U.S. Route 8

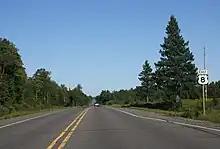
Photograph of

Upon leaving Ladysmith, US 8 passes through the communities of Tony, Glen Flora, Ingram (where it meets the northern terminus of WIS 73) and Hawkins on its way out of Rusk County. In Price County, US 8 passes through Kennan and Catawba. WIS 111 terminates at its south end on US 8 just east of Catawba. US 8 meets WIS 13 at a diamond interchange northwest of Prentice and passes north of the city. The highway passes through Brantwood and enters Lincoln County at Clifford. Further east, US 8 crosses Tripoli and McCord and runs north of Tomahawk as it passes through the Lake Nokomis area. US 51 crosses US 8 northeast of Tomahawk. US 8 turns northeast into Oneida County and onto a forested twisting northeasterly alignment. For much of this segment the highway follows the Soo Line Railroad. The highway passes through Woodboro and passes several lakes. A few miles before Rhinelander, the highway expands to a divided highway into Rhinelander. During this stretch, the highway has an exempt railroad crossing with only crossbucks. It merges with WIS 47 at a roundabout on the southwest side of Rhinelander. WIS 17 north joins the highways to the southeast, creating a wrong-way concurrency with WIS 47; along this section of highway, eastbound US 8 is also southbound WIS 47 and northbound WIS 17 and vice versa. WIS 17 turns to the north southeast of there, and US 8 and WIS 47 head eastbound out of the Rhinelander area.